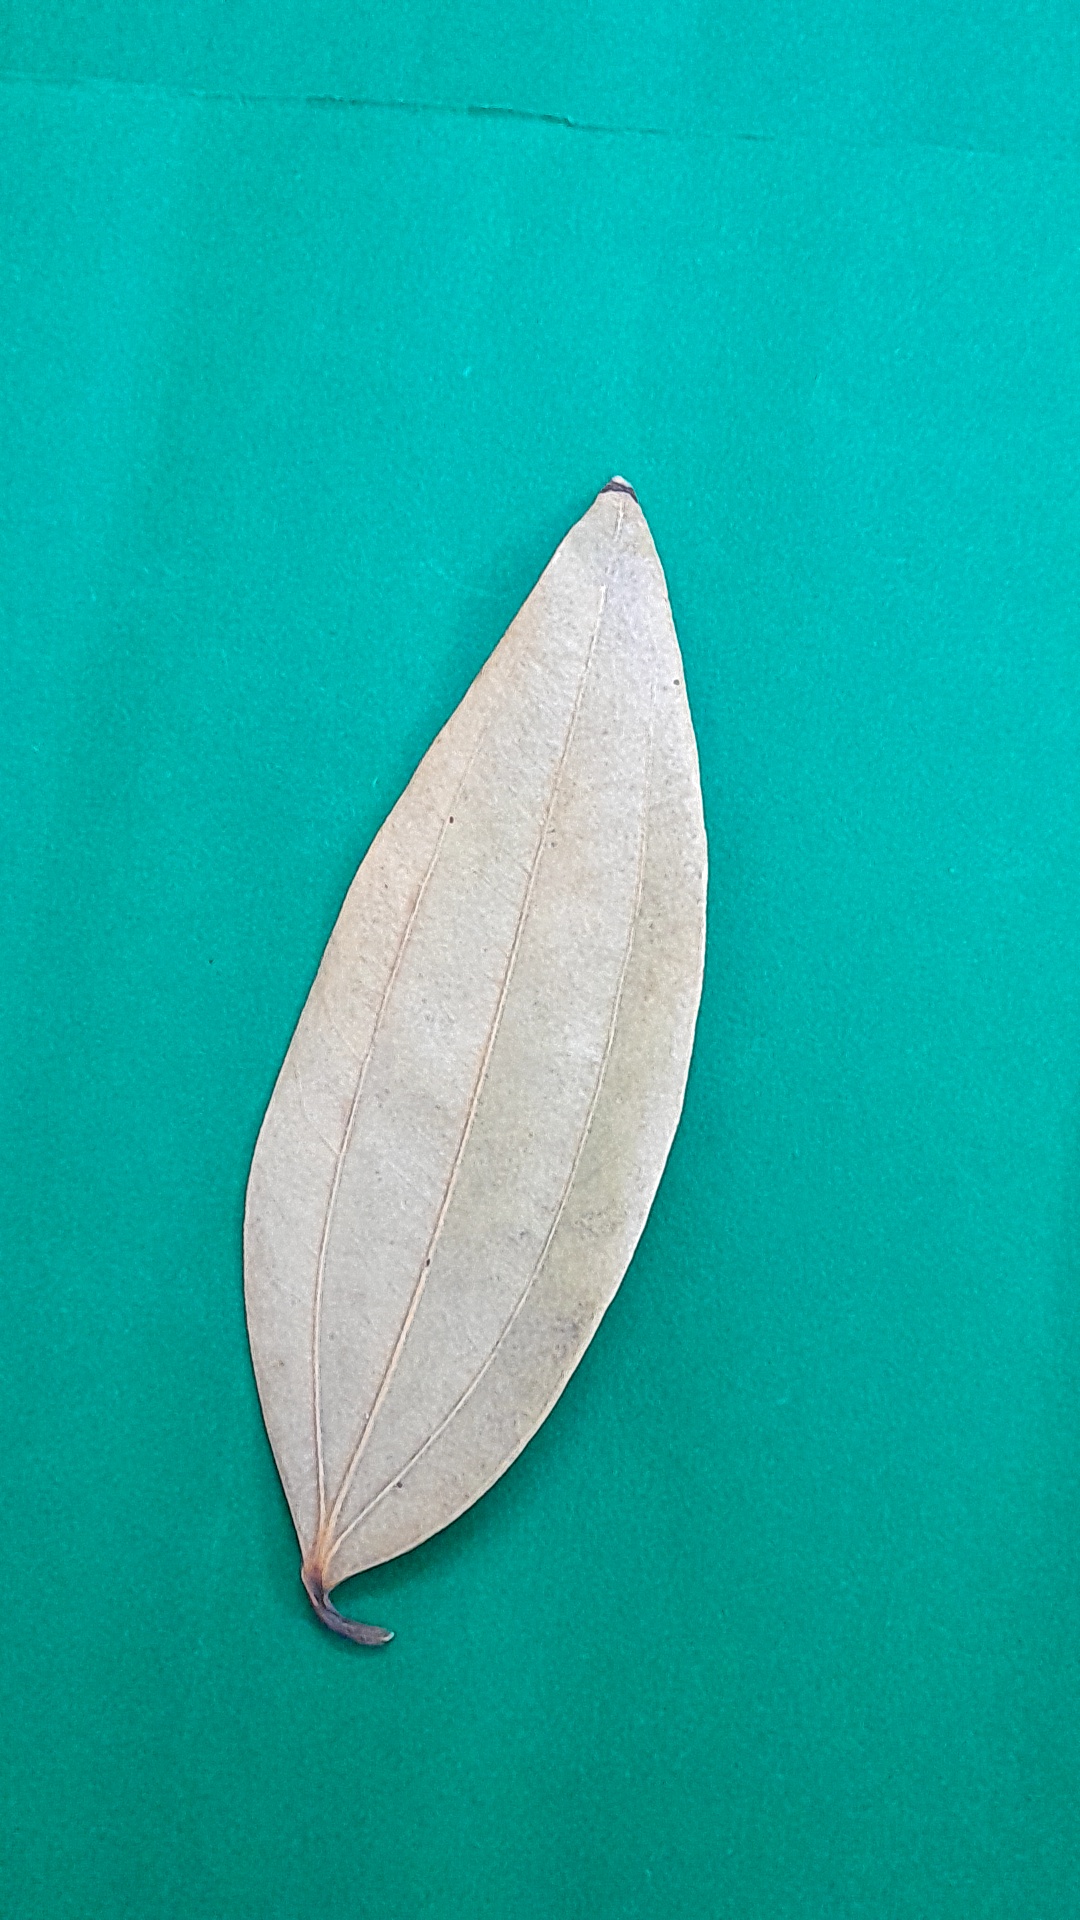
Label: Dry Leaf